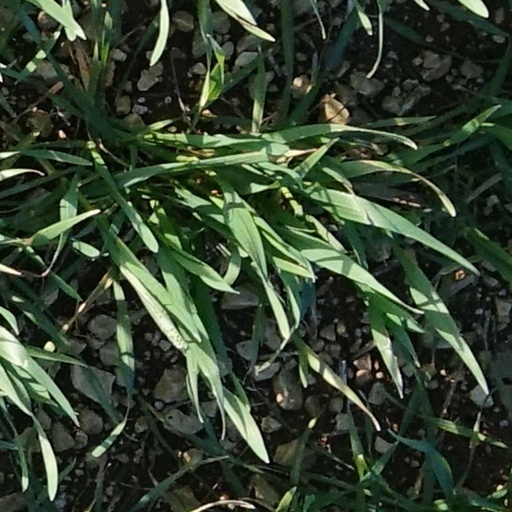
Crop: wheat